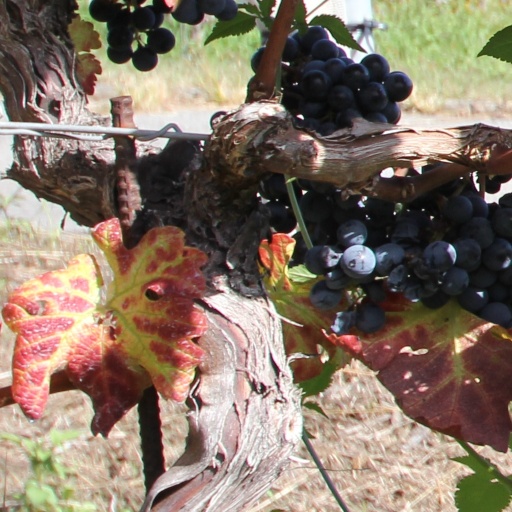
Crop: grape